Jacques de Vink

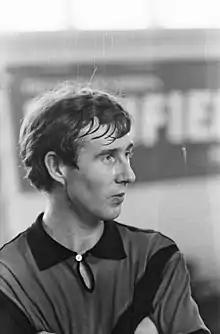
Jacques de Vink in 1966

Jacques de Vink (born 15 June 1942) is a Dutch volleyball player. He competed in the men's tournament at the 1964 Summer Olympics.